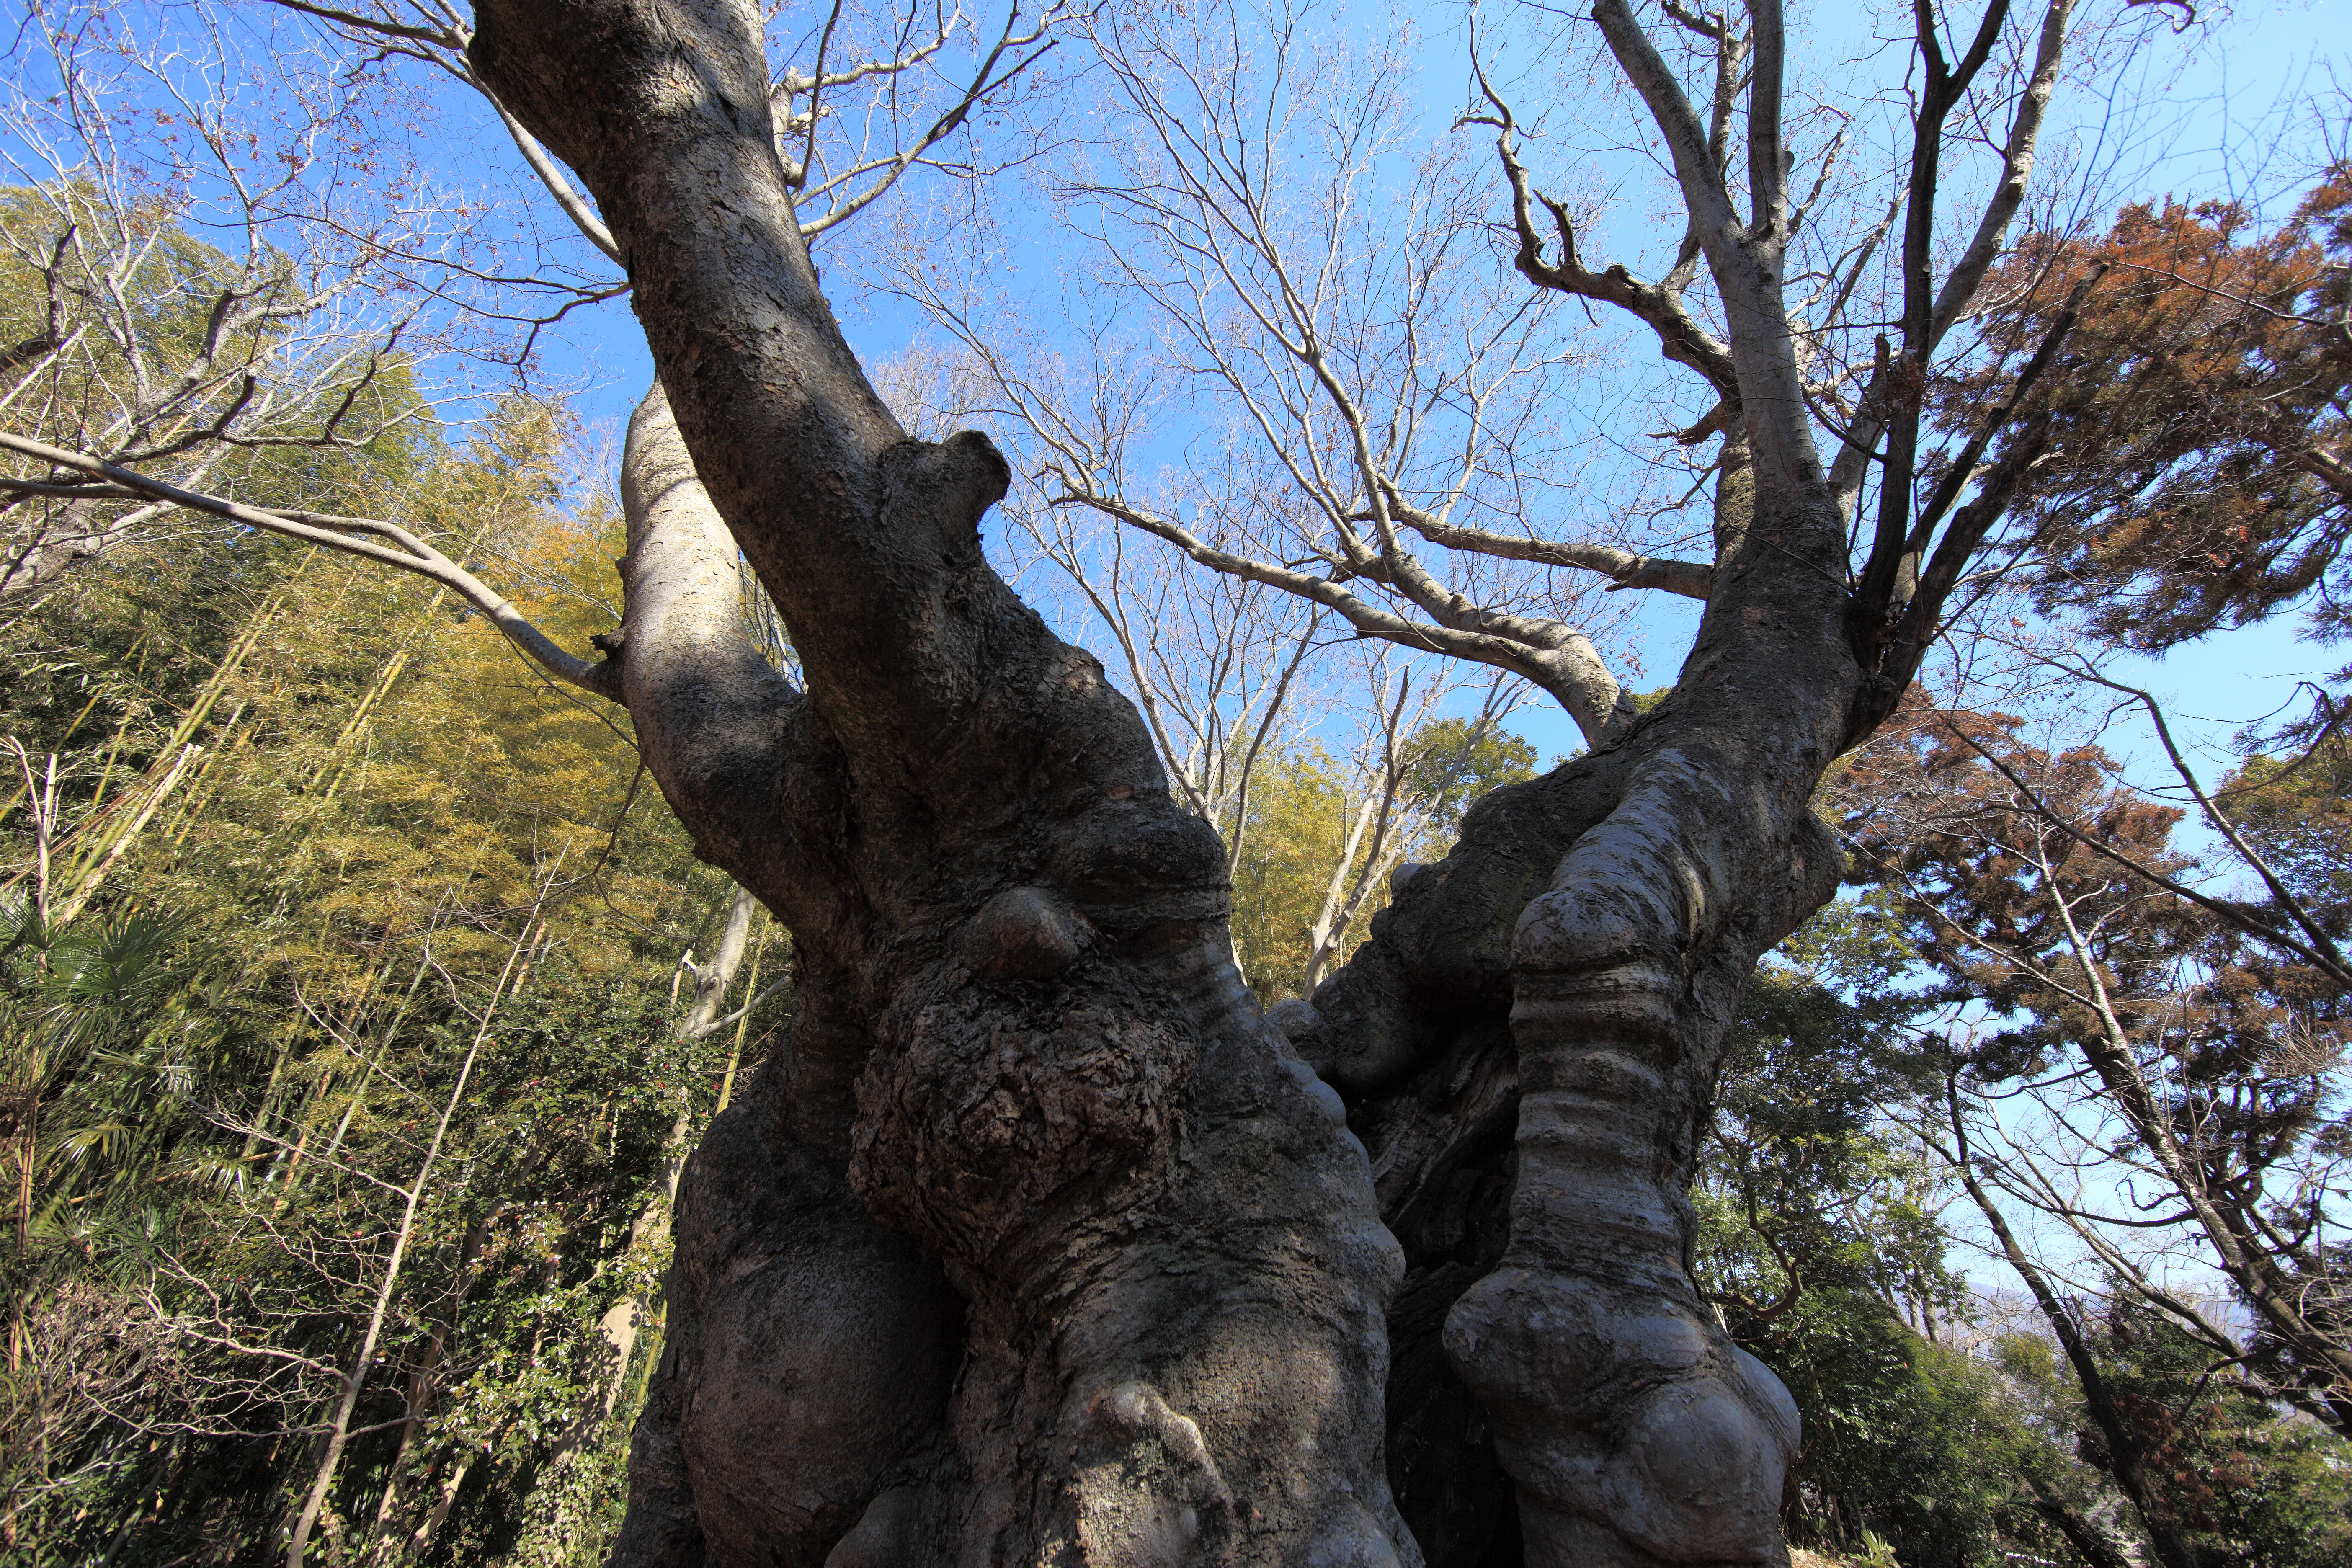
tree, branch, plant, trunk, monument, statue, high, sculpture, temple, shrine, 5d, hires, markii, hi, res, resolution, ibaraki, sakuragawa, zelkova, serrata, japanesezelkova, woody plant